George Humbert

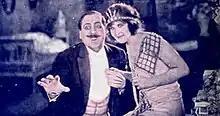
Humbert and Hope Hampton in "Stardust" (1922)

George Humbert (born Umberto Gianni; July 29, 1880 – May 8, 1963) was an Italian-born American actor who appeared in more than 100 films between 1918 and the 1950s. He emigrated to the United States as a steerage passenger on board the Italian steamer "Sannio", which sailed from Genoa, Italy and arrived at the Port of New York in June 1907; he was examined by the U.S. immigration service on Ellis Island and allowed to enter the United States legally. He became a United States citizen in 1933.